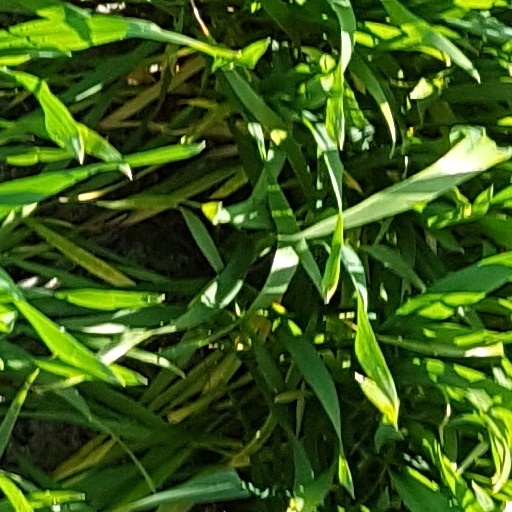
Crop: wheat